Dávid Bor

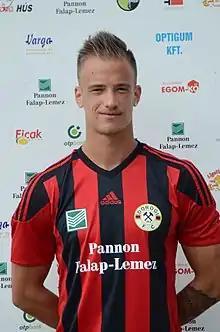
SBor at Dorog (2016).

Dávid Bor (born 10 December 1994) is a Hungarian footballer who plays as a defender for Kozármisleny.